The Legion of Time

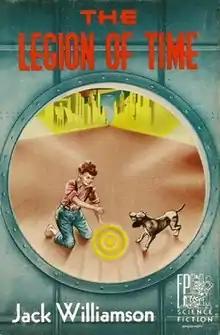
Dust-jacket from the first edition

The Legion of Time is a novella by the American writer Jack Williamson. It was originally serialized (in three installments) in Astounding Science-Fiction from May to July 1938, and was subsequently reissued by Fantasy Press (along with another novella (from "Marvel Stories"), in a 1952 edition of 4,604 copies.